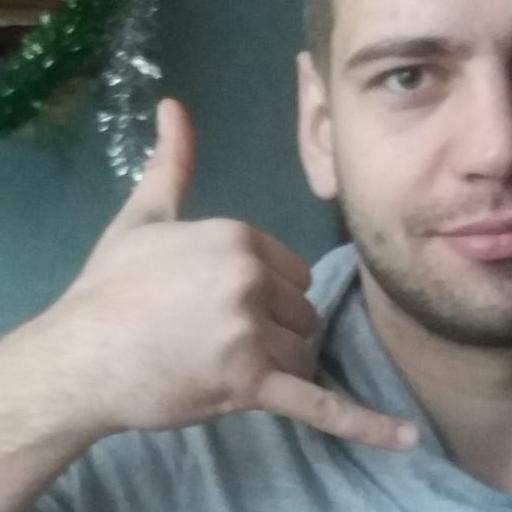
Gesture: call